Emergency Response Unit (IFRC)

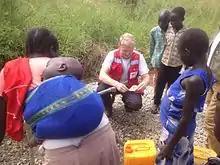
ERU drinking water specialists taking water sample.

After a disaster, the local Red Cross Society immediately responds by assessing the situation. If the local Society decides they can't handle it themselves they send a request to the Red Cross Headquarters in Geneva.